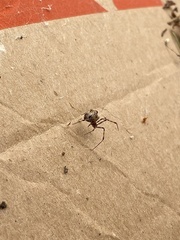
Species: Parasteatoda_tepidariorum